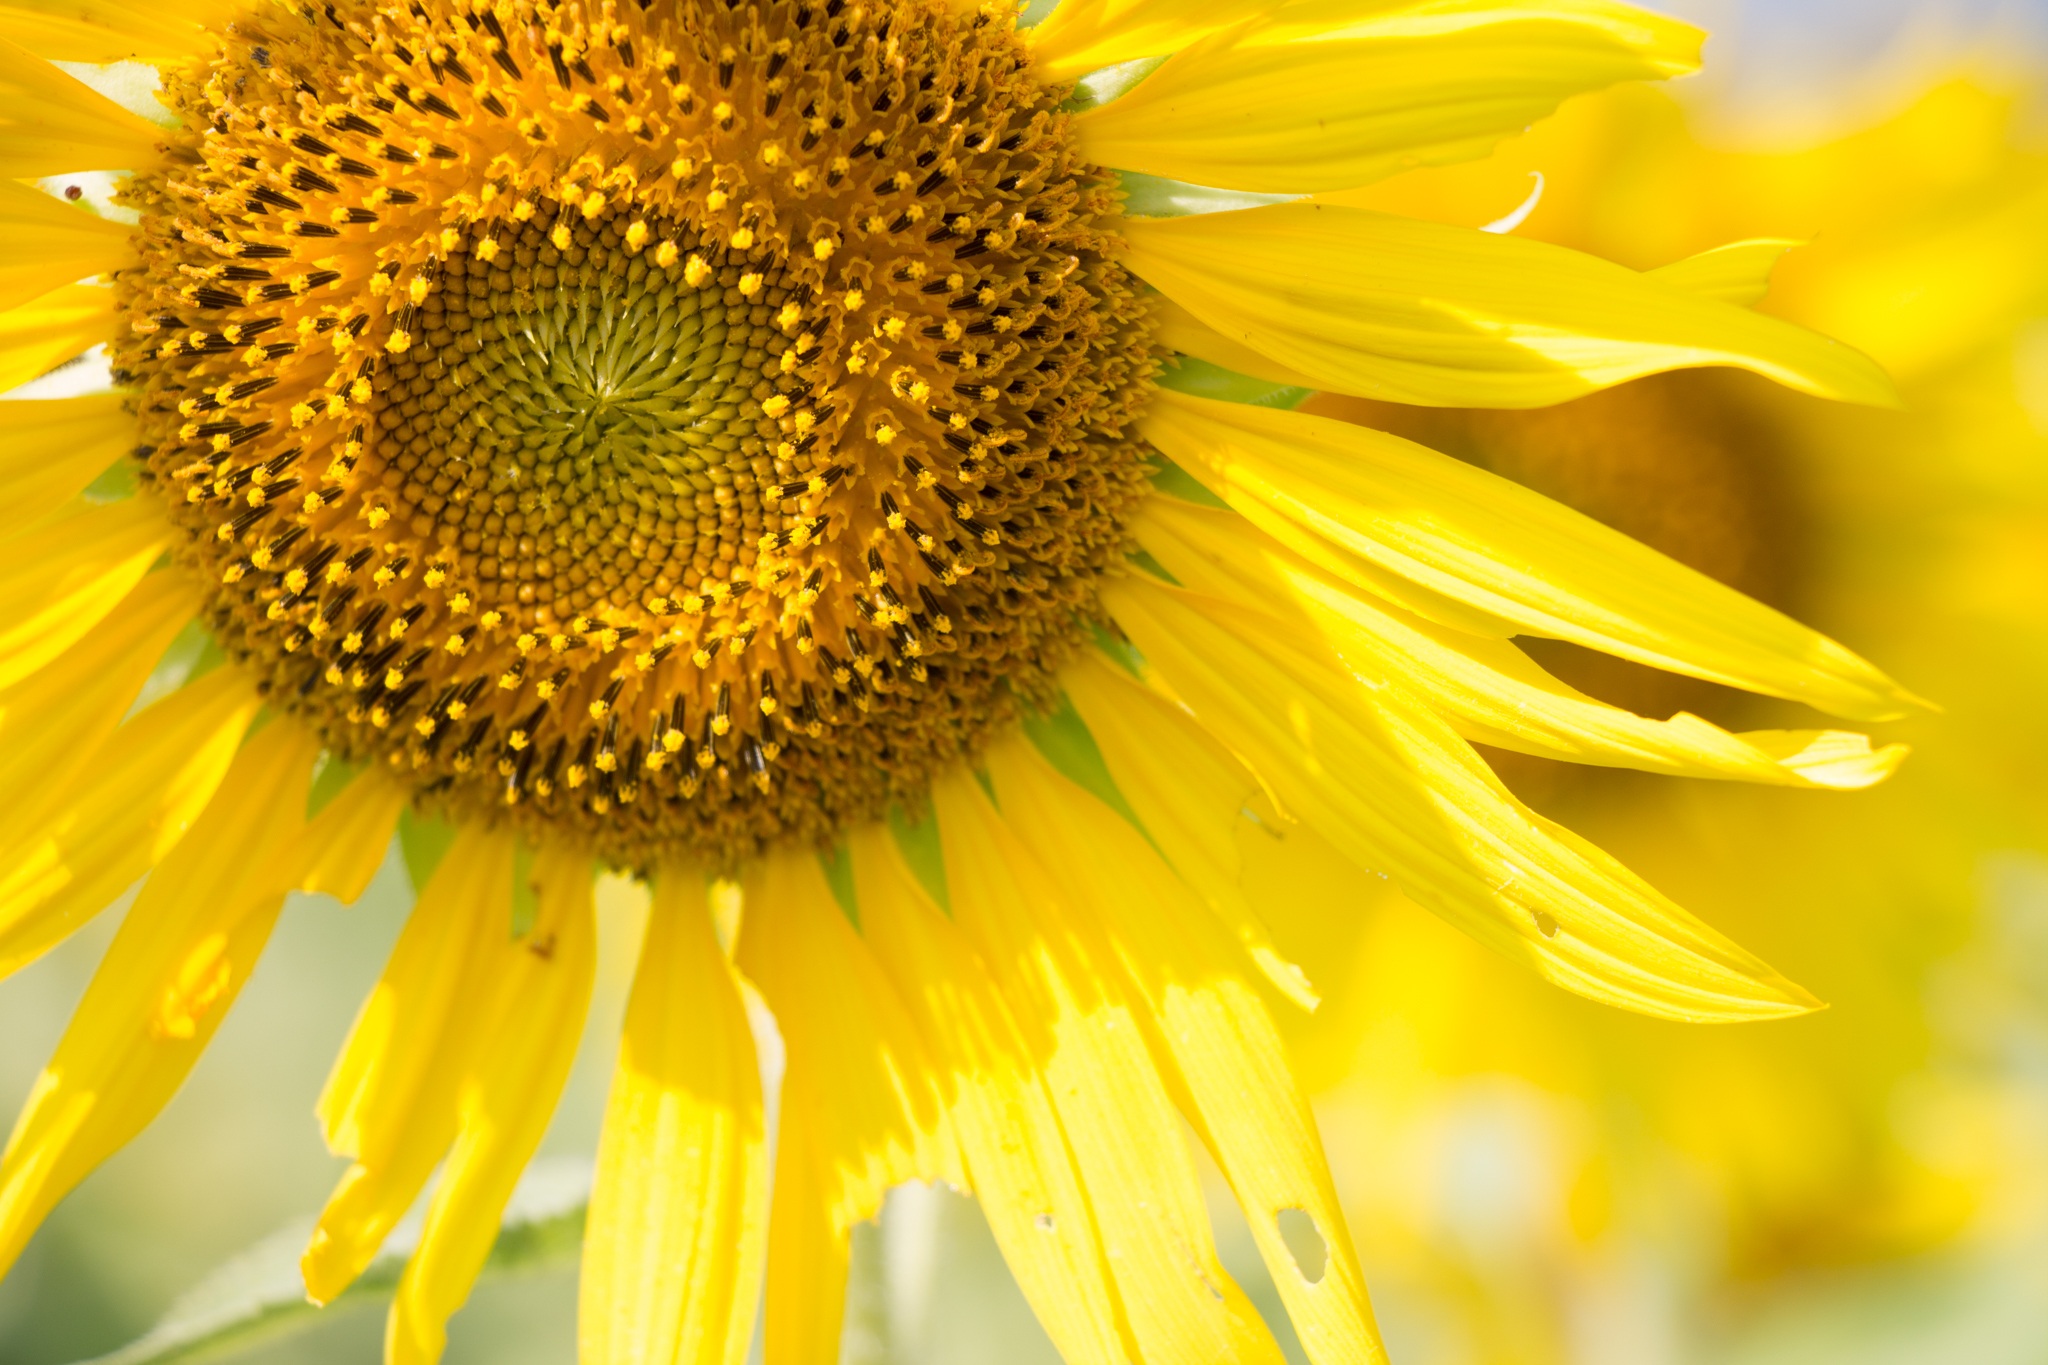
nature, outdoor, light, plant, sunshine, sun, field, photography, warm, sunlight, flower, petal, summer, color, natural, yellow, flora, sunflower, close up, sunny, bright, sun flower, macro photography, flowering plant, daisy family, asterales, sunflower seed, plant stem, land plant